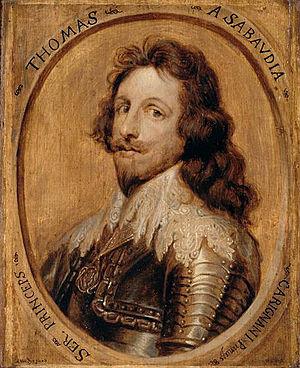
Portrait de Thomas de Savoie, prince de Carignan
Cette page établit la liste des peintures d'Antoine van Dyck.
Le siège de Corbie s'est déroulé pendant la Guerre de Trente Ans. Prise par les Espagnols le 15 août 1636, la ville de Corbie fut assiégée par les troupes françaises de Louis XIII et du cardinal de Richelieu. Le 9 novembre, après six semaines de siège, les Espagnols faisaient leur reddition.